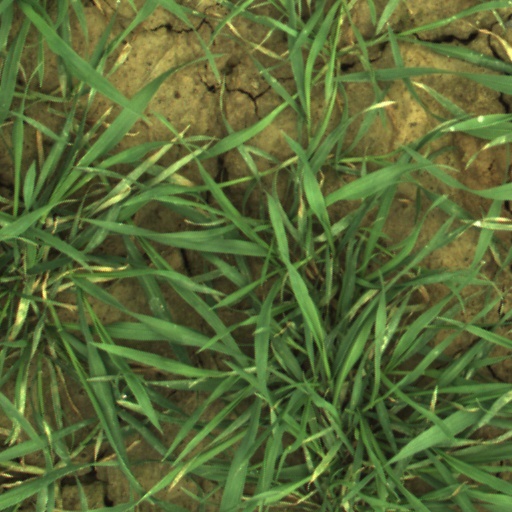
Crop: wheat